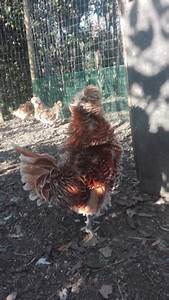
Label: chicken